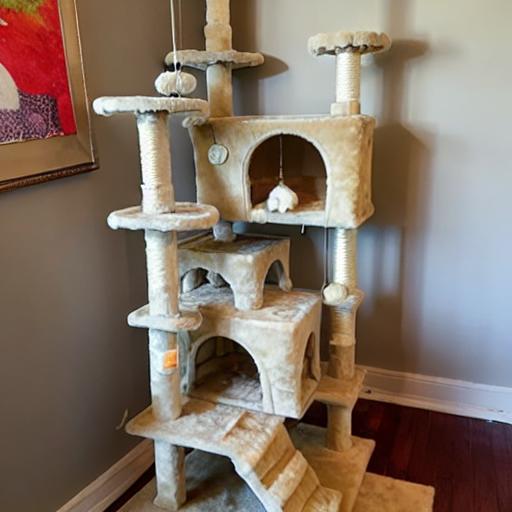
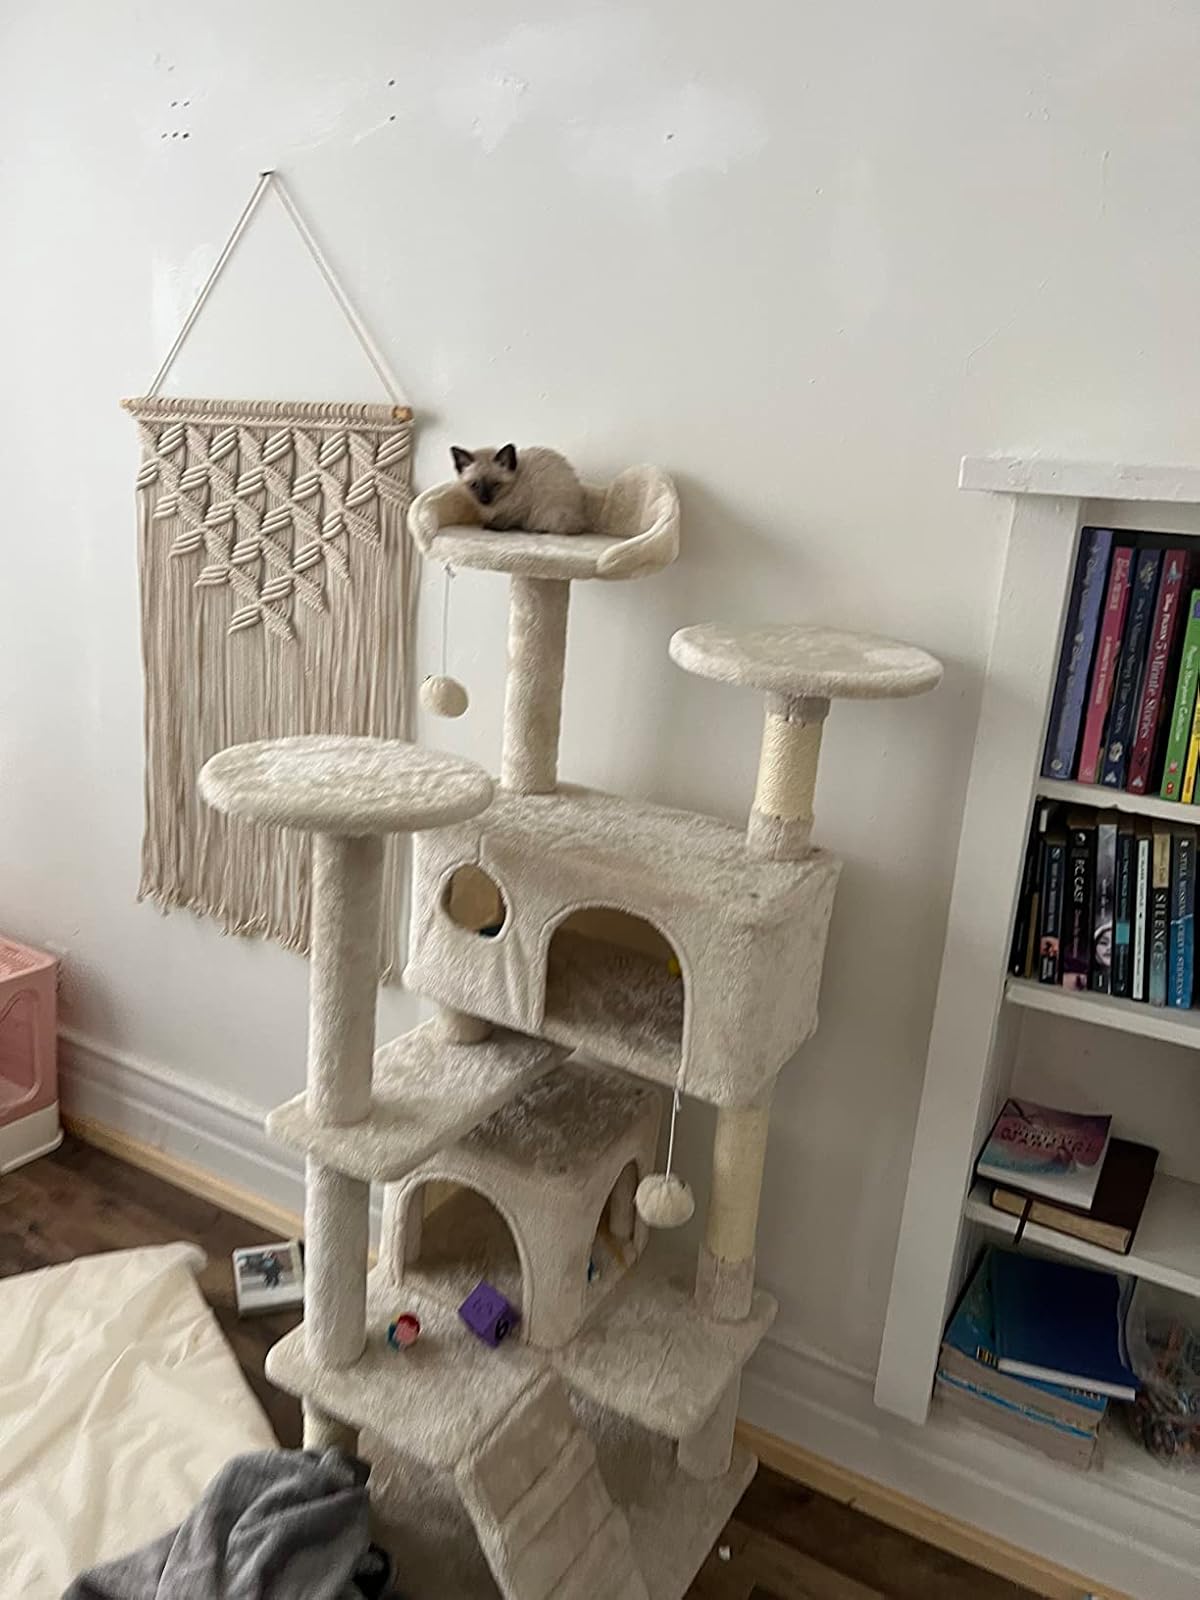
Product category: items_cat tree
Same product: no